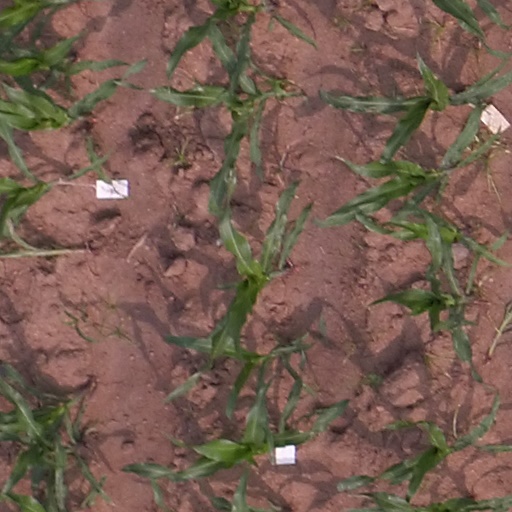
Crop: maize; corn